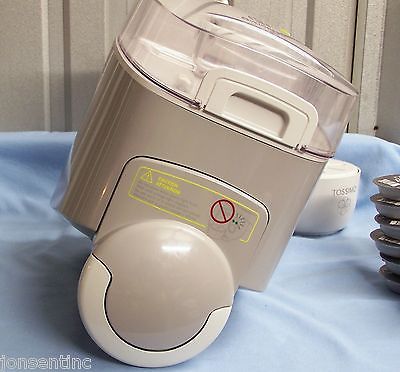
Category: coffee maker